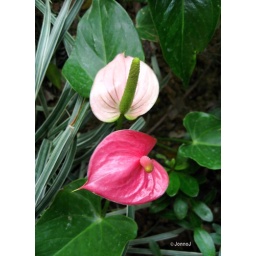
pair of cute heart shape flowers in Wynn Hotel Garden